Merthyr Tydfil County Borough

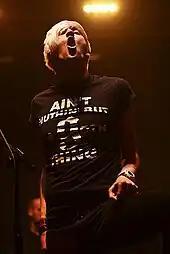
Sean Smith from Heolgerrig band The Blackout performing Live in London in 2009

Merthyr Tydfil County Borough is home to several established choirs who perform frequently in the local area and abroad. They include Ynysowen Male Choir, Treharris Male Voice Choir, Dowlais Male Voice Choir, Merthyr Tydfil Ladies Choir, Cantorion Cyfarthfa, and the mixed-voice choir Con Voce.